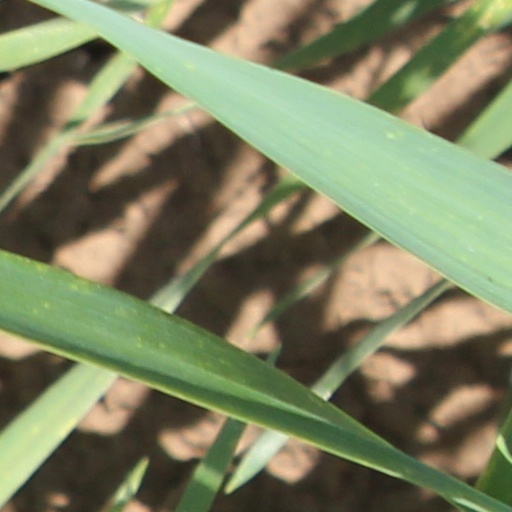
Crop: wheat